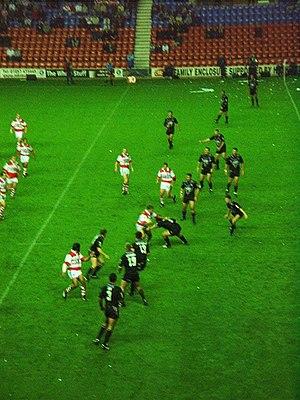
Rencontre entre St Helens et Wigan Warriors en Super League (rugby à XIII)
St Helens Rugby League Football Club dit St Helens RLFC est un club professionnel anglais de rugby à XIII basé à St Helens, dans le Merseyside près de Liverpool. Il évolue dans la Super League qui est le championnat élite d'Angleterre. Il a remporté notamment deux World Club Challenge, quatorze championnats d'Angleterre dont sept fois la Super League et à douze reprises la coupe d'Angleterre appelée Challenge Cup.